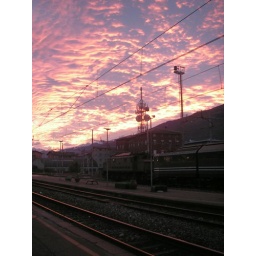
The red in the sky is ours